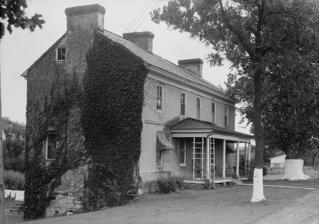
Building: Hale-Byrnes House
Country: United States of America
Year built: 1750
Historic house in Delaware, United States United States historic place Hale-Byrnes House U.S. National Register of Historic Places Hale-Byrnes House, HABS Photo, c. 1937 Show map of Delaware Show map of the United States Location 606 Stanton-Christiana Road, Stanton, Delaware Coordinates 39°42′05″N 75°39′02″W / 39.701334°N 75.650541°W / 39.701334; -75.650541 Area 1 acre (0.40 ha) Built 1750 ( 1750 ) NRHP reference No. 72000290 Added to NRHP June 2, 1972 The Hale-Byrnes House is a historic home located at 606 Stanton-Christiana Road, Stanton , New Castle County , Delaware .  It was built in 1750, and is a two-story, five bay brick dwelling. The house was built by Samuel Hale, who sold it to Daniel Byrnes in 1754. The house gained historic stature after the Battle of Cooch's Bridge , the only Revolutionary War battle in Delaware. After the skirmish General George Washington held a council at the house on September 6, 1777. The house is also the location of the 300-year-old George Washington Witness Tree of Delaware. The site is listed on the National Register of Historic Places . The house is open to the public on the first Wednesday of each month from 12 to 3 PM, and at other times by appointment.  The house is also available for rental. House in 2016 See also List of Washington's Headquarters during the Revolutionary War References